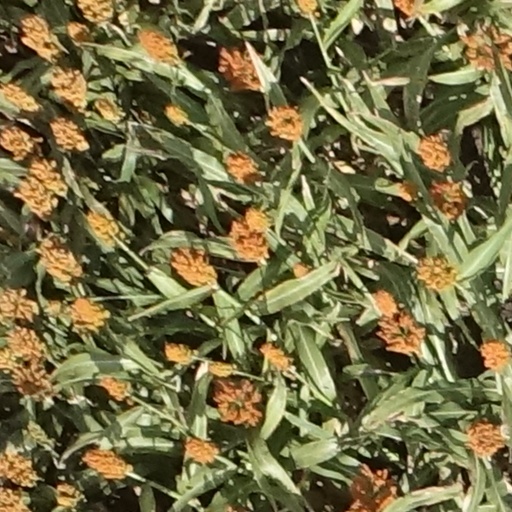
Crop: sorghum